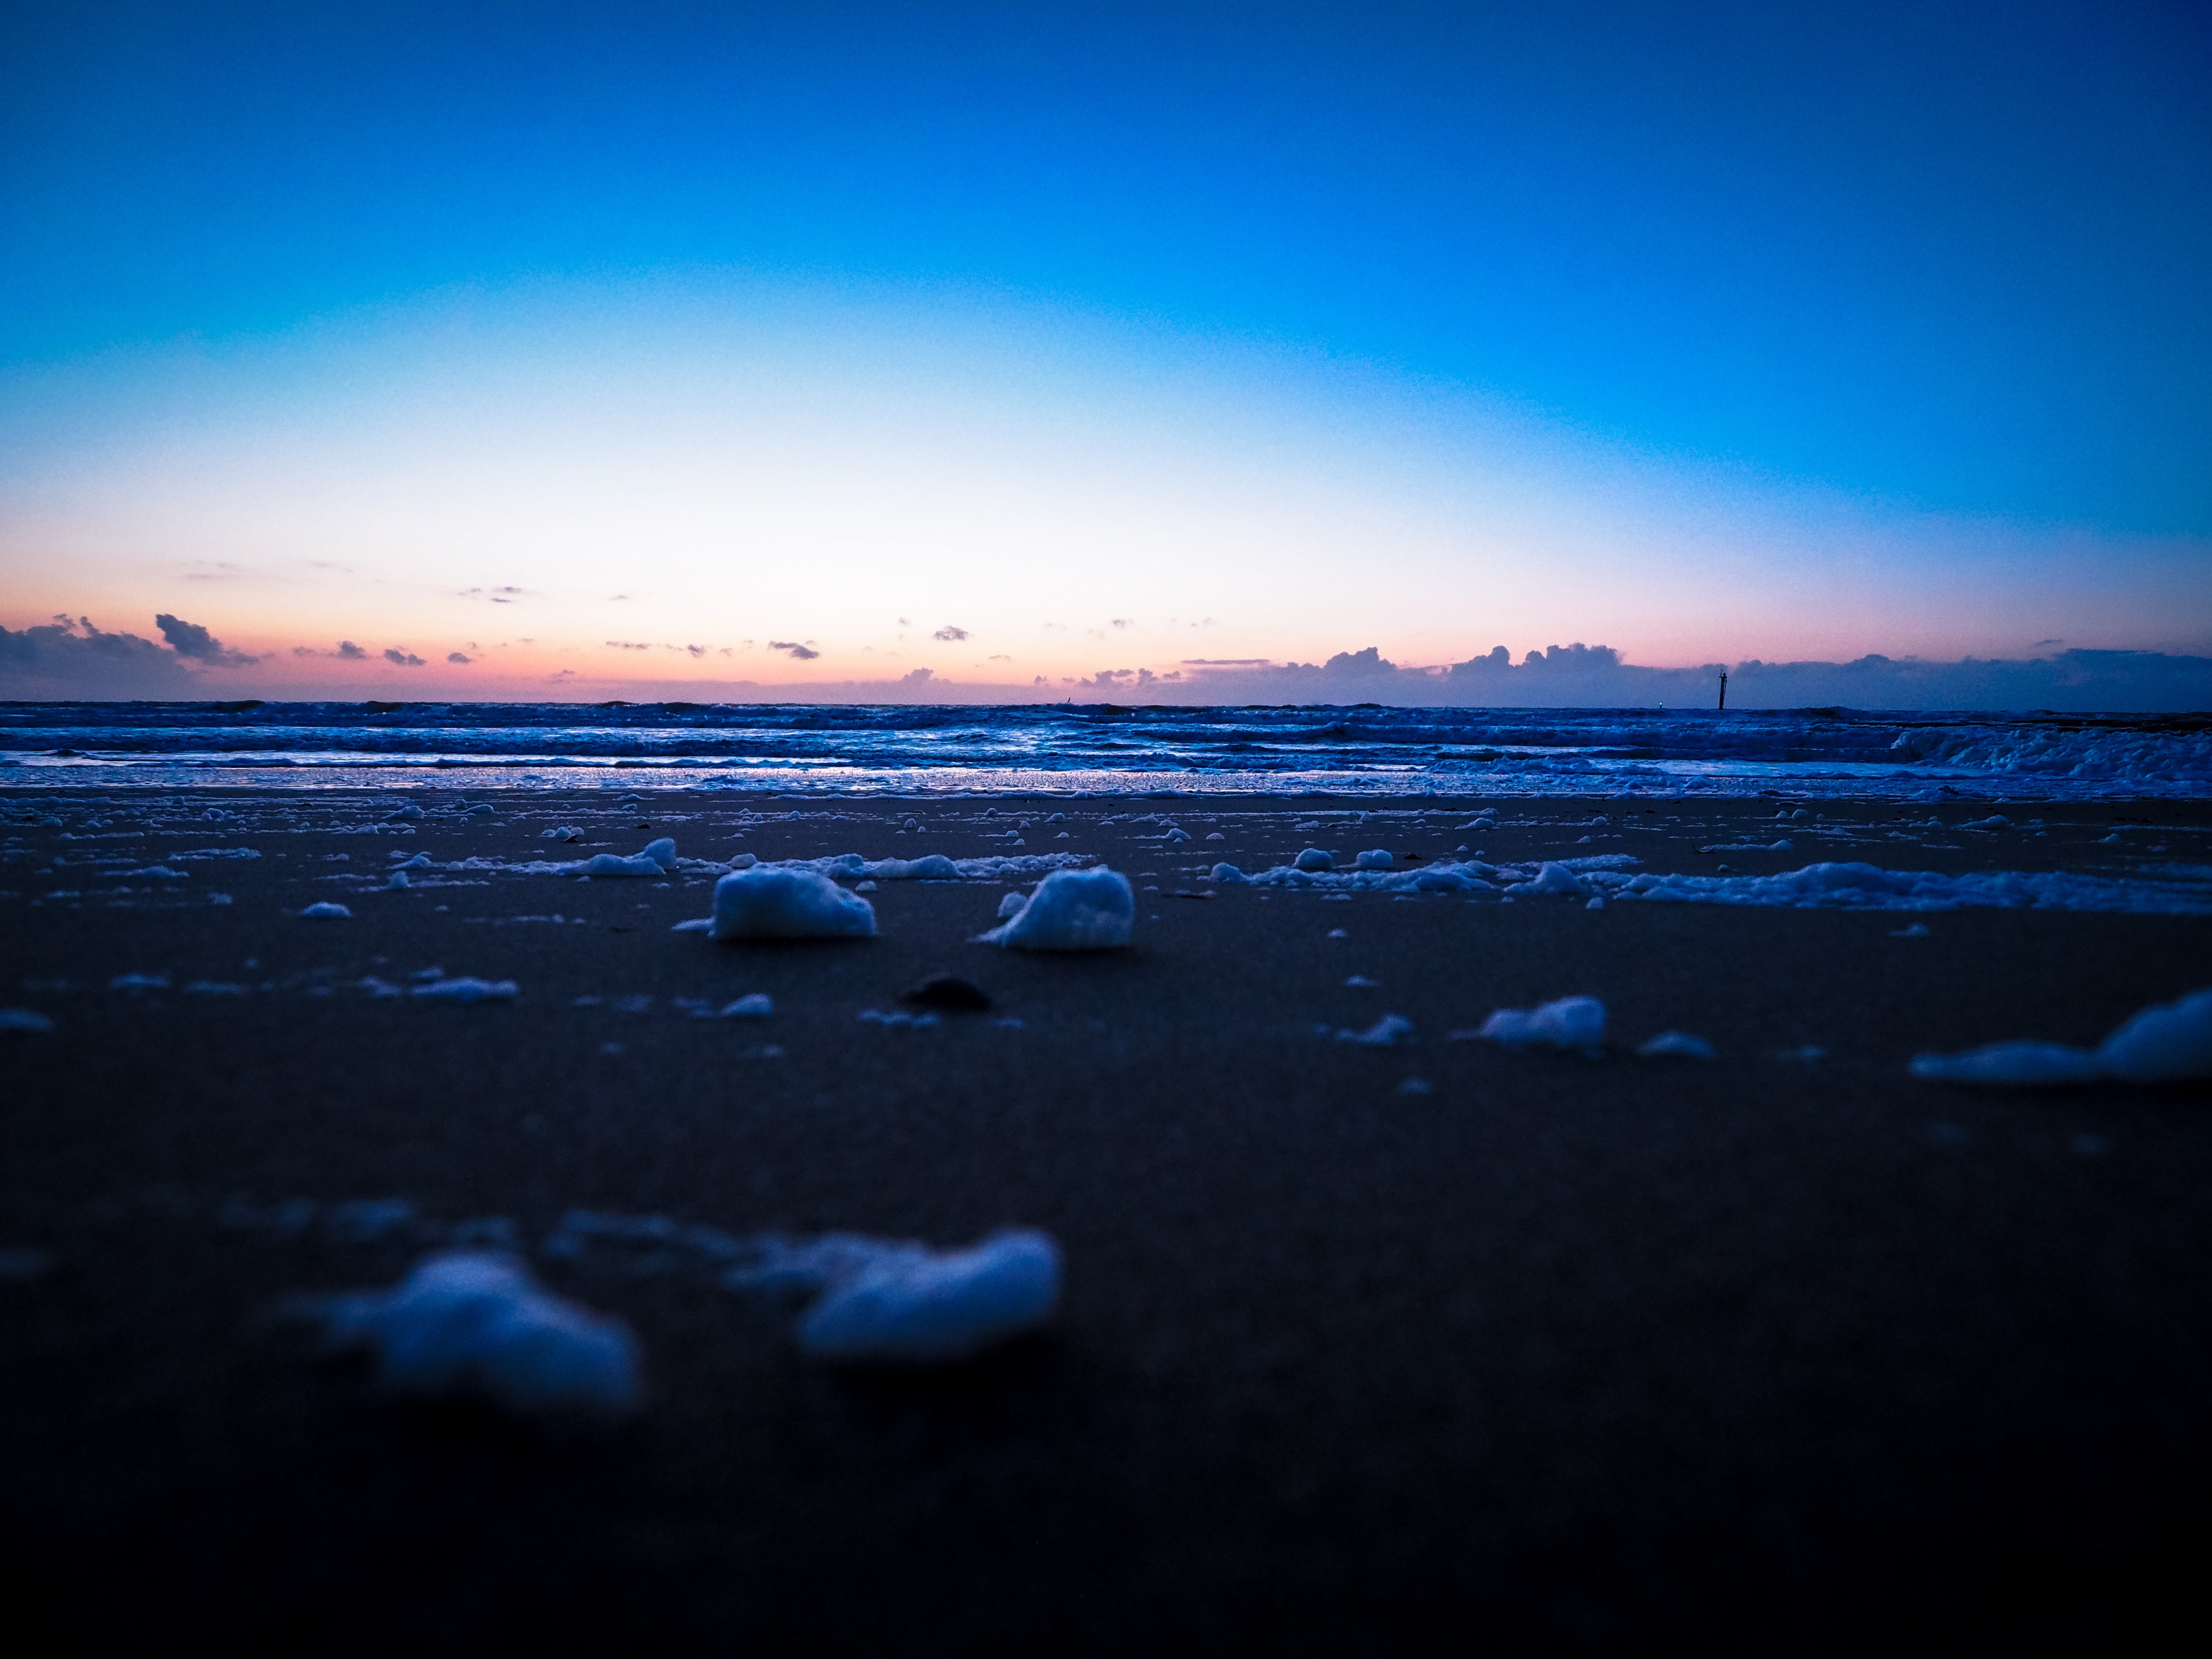
beach, sea, coast, water, sand, ocean, horizon, cloud, sky, sun, sunrise, sunset, sunlight, morning, shore, wave, dawn, atmosphere, dusk, evening, twilight, reflection, bay, blue, body of water, mood, abendstimmung, baltic sea, in the late evening, in the evening the beach, wind wave